Gökova

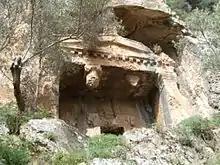
The "Paktyes" Rock Tomb at Kozlukuyu, Gökova Town

The name Gökova means "blue" "(gök)" "plain" "(ova)" and refers to the plain on which the town of Gökova is situated. Today in the plain of Gökova there are two towns called Gökova and Akyaka, six villages named Ataköy, Akçapinar, Gökçe, Çitlik, Şirinköy and Yeşilova. The population is about 10,000.